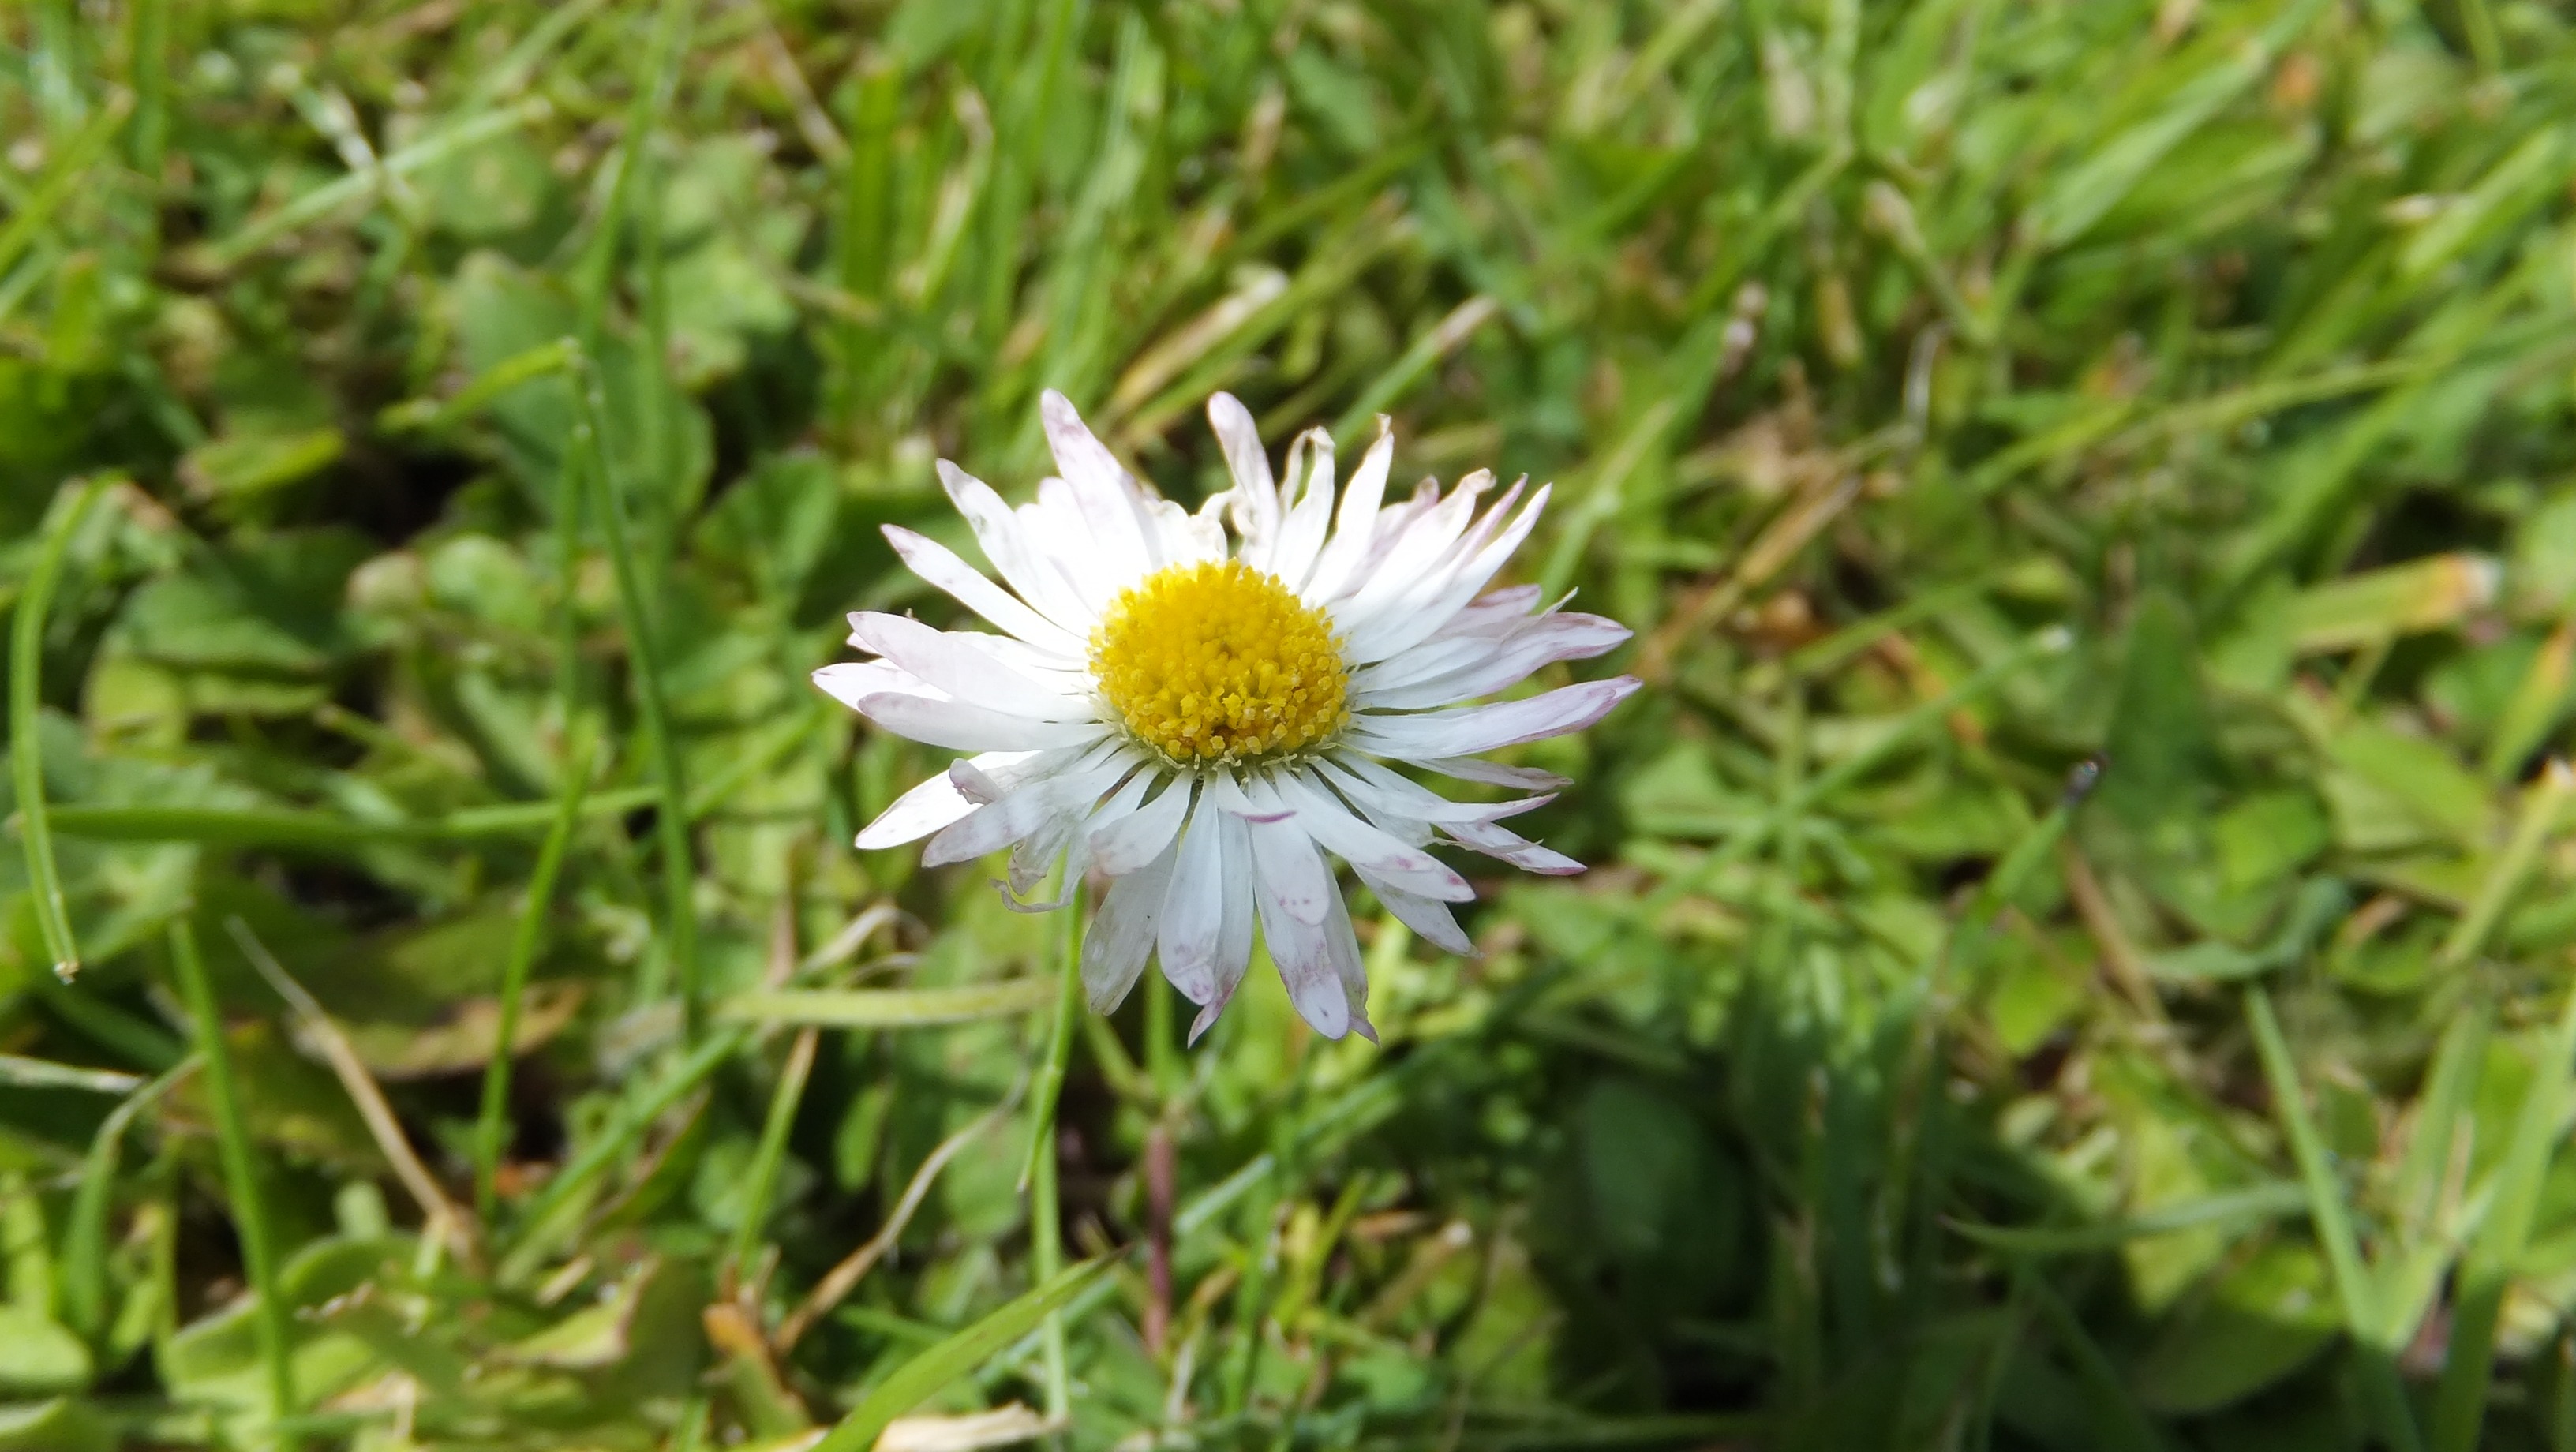
nature, grass, blossom, plant, field, lawn, meadow, stem, leaf, flower, petal, bloom, floral, daisy, environment, herb, natural, botany, agriculture, flora, botanical, wildflower, outdoors, vegetation, horticulture, organic, macro photography, flowering plant, daisy family, oxeye daisy, land plant, chamaemelum nobile, marguerite daisy